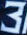
Number: 3